Tragacanth

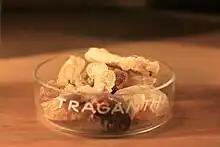
A dish of Tragacanth

Tragacanth is a natural gum obtained from the dried sap of several species of Middle Eastern legumes of the genus "Astragalus", including "A. adscendens", "A. gummifer", "A. brachycalyx", and "A. tragacantha". Some of these species are known collectively under the common names "goat's thorn" and "locoweed". The gum is sometimes called Shiraz gum, shiraz, gum elect or gum dragon. The name derives from the Greek words "tragos" (meaning "goat") and "akantha" ("thorn"). Iran is the biggest producer of this gum.